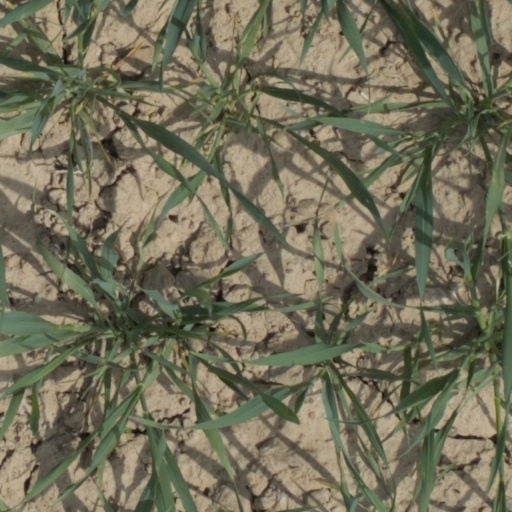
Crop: wheat